Dunsterforce

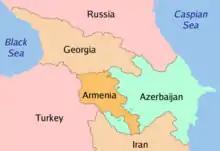

After contemplating the hijack of a ship to run the gauntlet of Bolshevik-operated coastal craft, Dunsterville decided not to risk alienating local opinion and turned back, intending to meet the party en route from Europe and make arrangements in Iran, while waiting for another chance to reach Tiflis. On 20 February, the party dodged the local authorities and returned to Hamadan, where it could use MEF and Russian army wireless stations, to keep in touch with Baghdad. It had become clear that there was little chance that the Russians formerly under Baratov could be induced to remain on service and that only Colonel Lazar Bicherakov and some of his Cossacks were willing to continue. On 11 February, Bicherakov flew to Baghdad and told Marshall that the Cossacks were willing to act as rearguard for the Russians before leaving and that the Tiflis initiative was doomed to failure. Marshall wanted an advance on Mosul to protect the Persian road but was over-ruled, in preference for operations in Palestine and at Hamadan, Dunsterville claimed that the Iranian public welcomed British protection and requested that he might wait at Hamadan to try again.